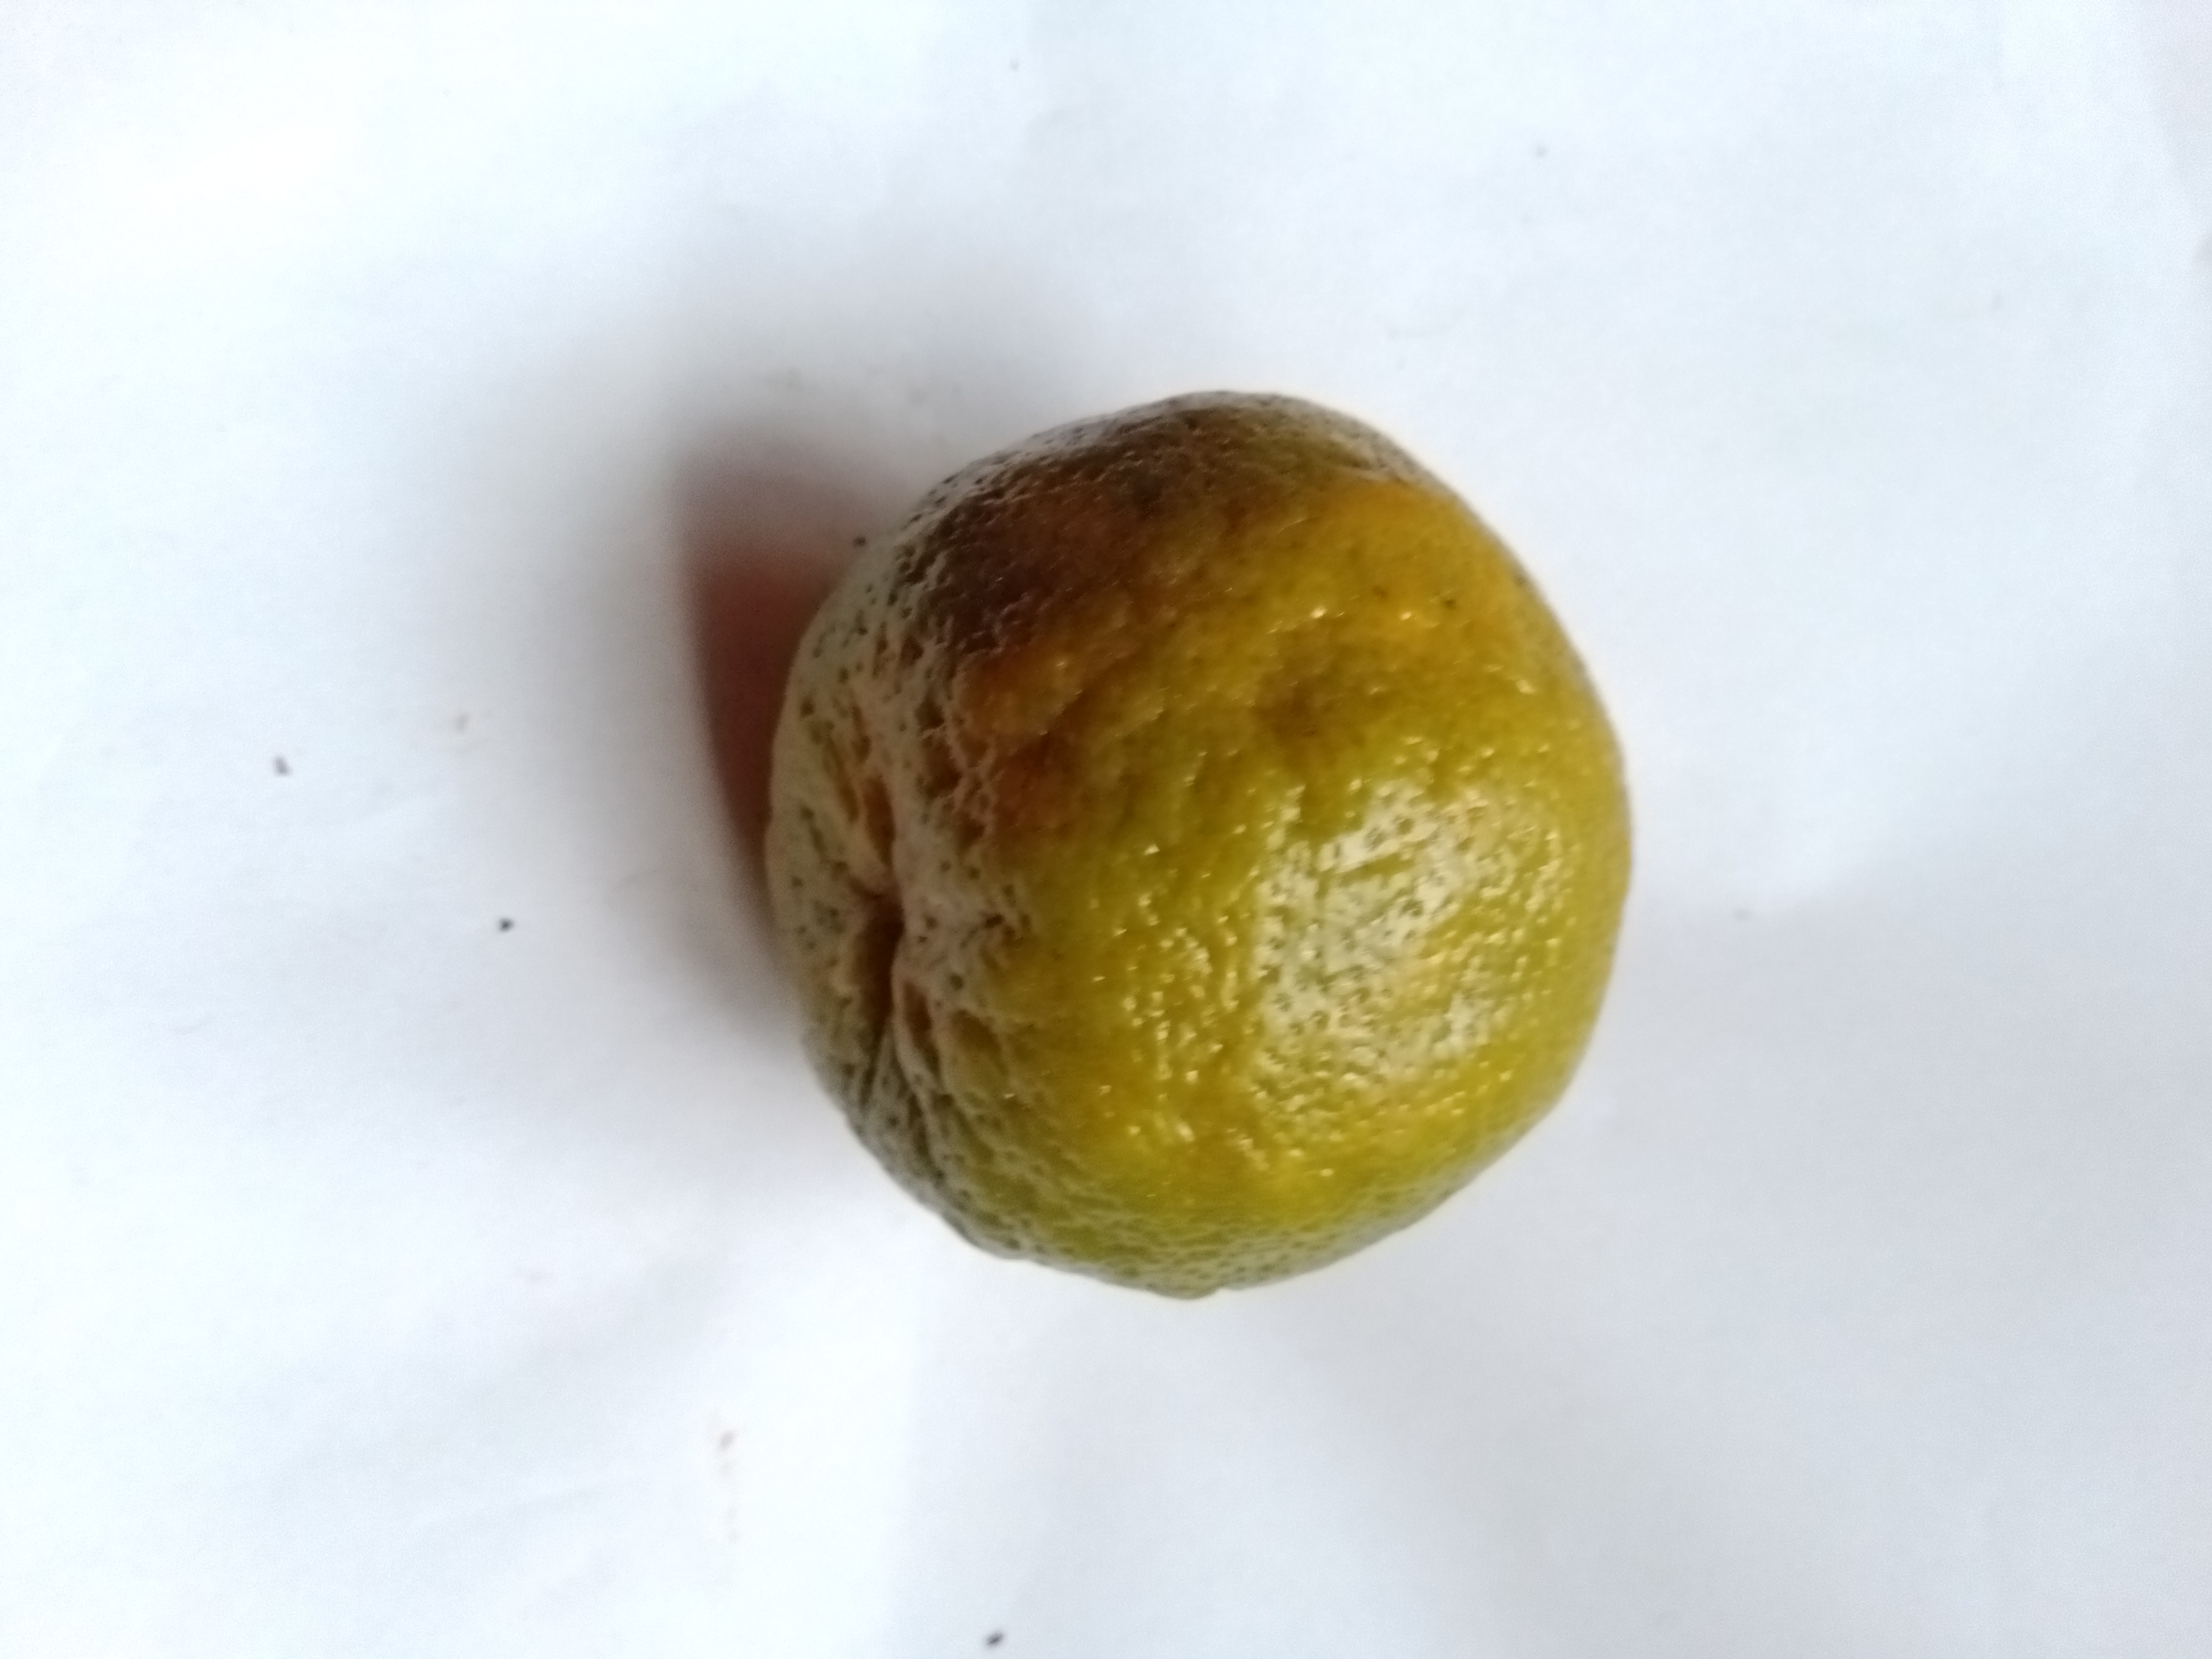
Fruit: orange
Condition: fresh